Geno Stone

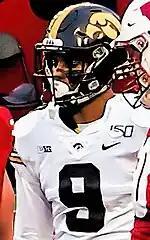
Stone with the Iowa Hawkeyes in 2019

Geno Stone (born April 19, 1999) is an American professional football safety for the Cincinnati Bengals of the National Football League (NFL). He played college football for the Iowa Hawkeyes, and was selected by the Baltimore Ravens in the seventh round of the 2020 NFL draft.